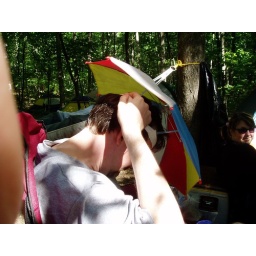
Brent tries to master the puzzling trevails of elasticity, as fabled in the umbrella hat book of the ancients.